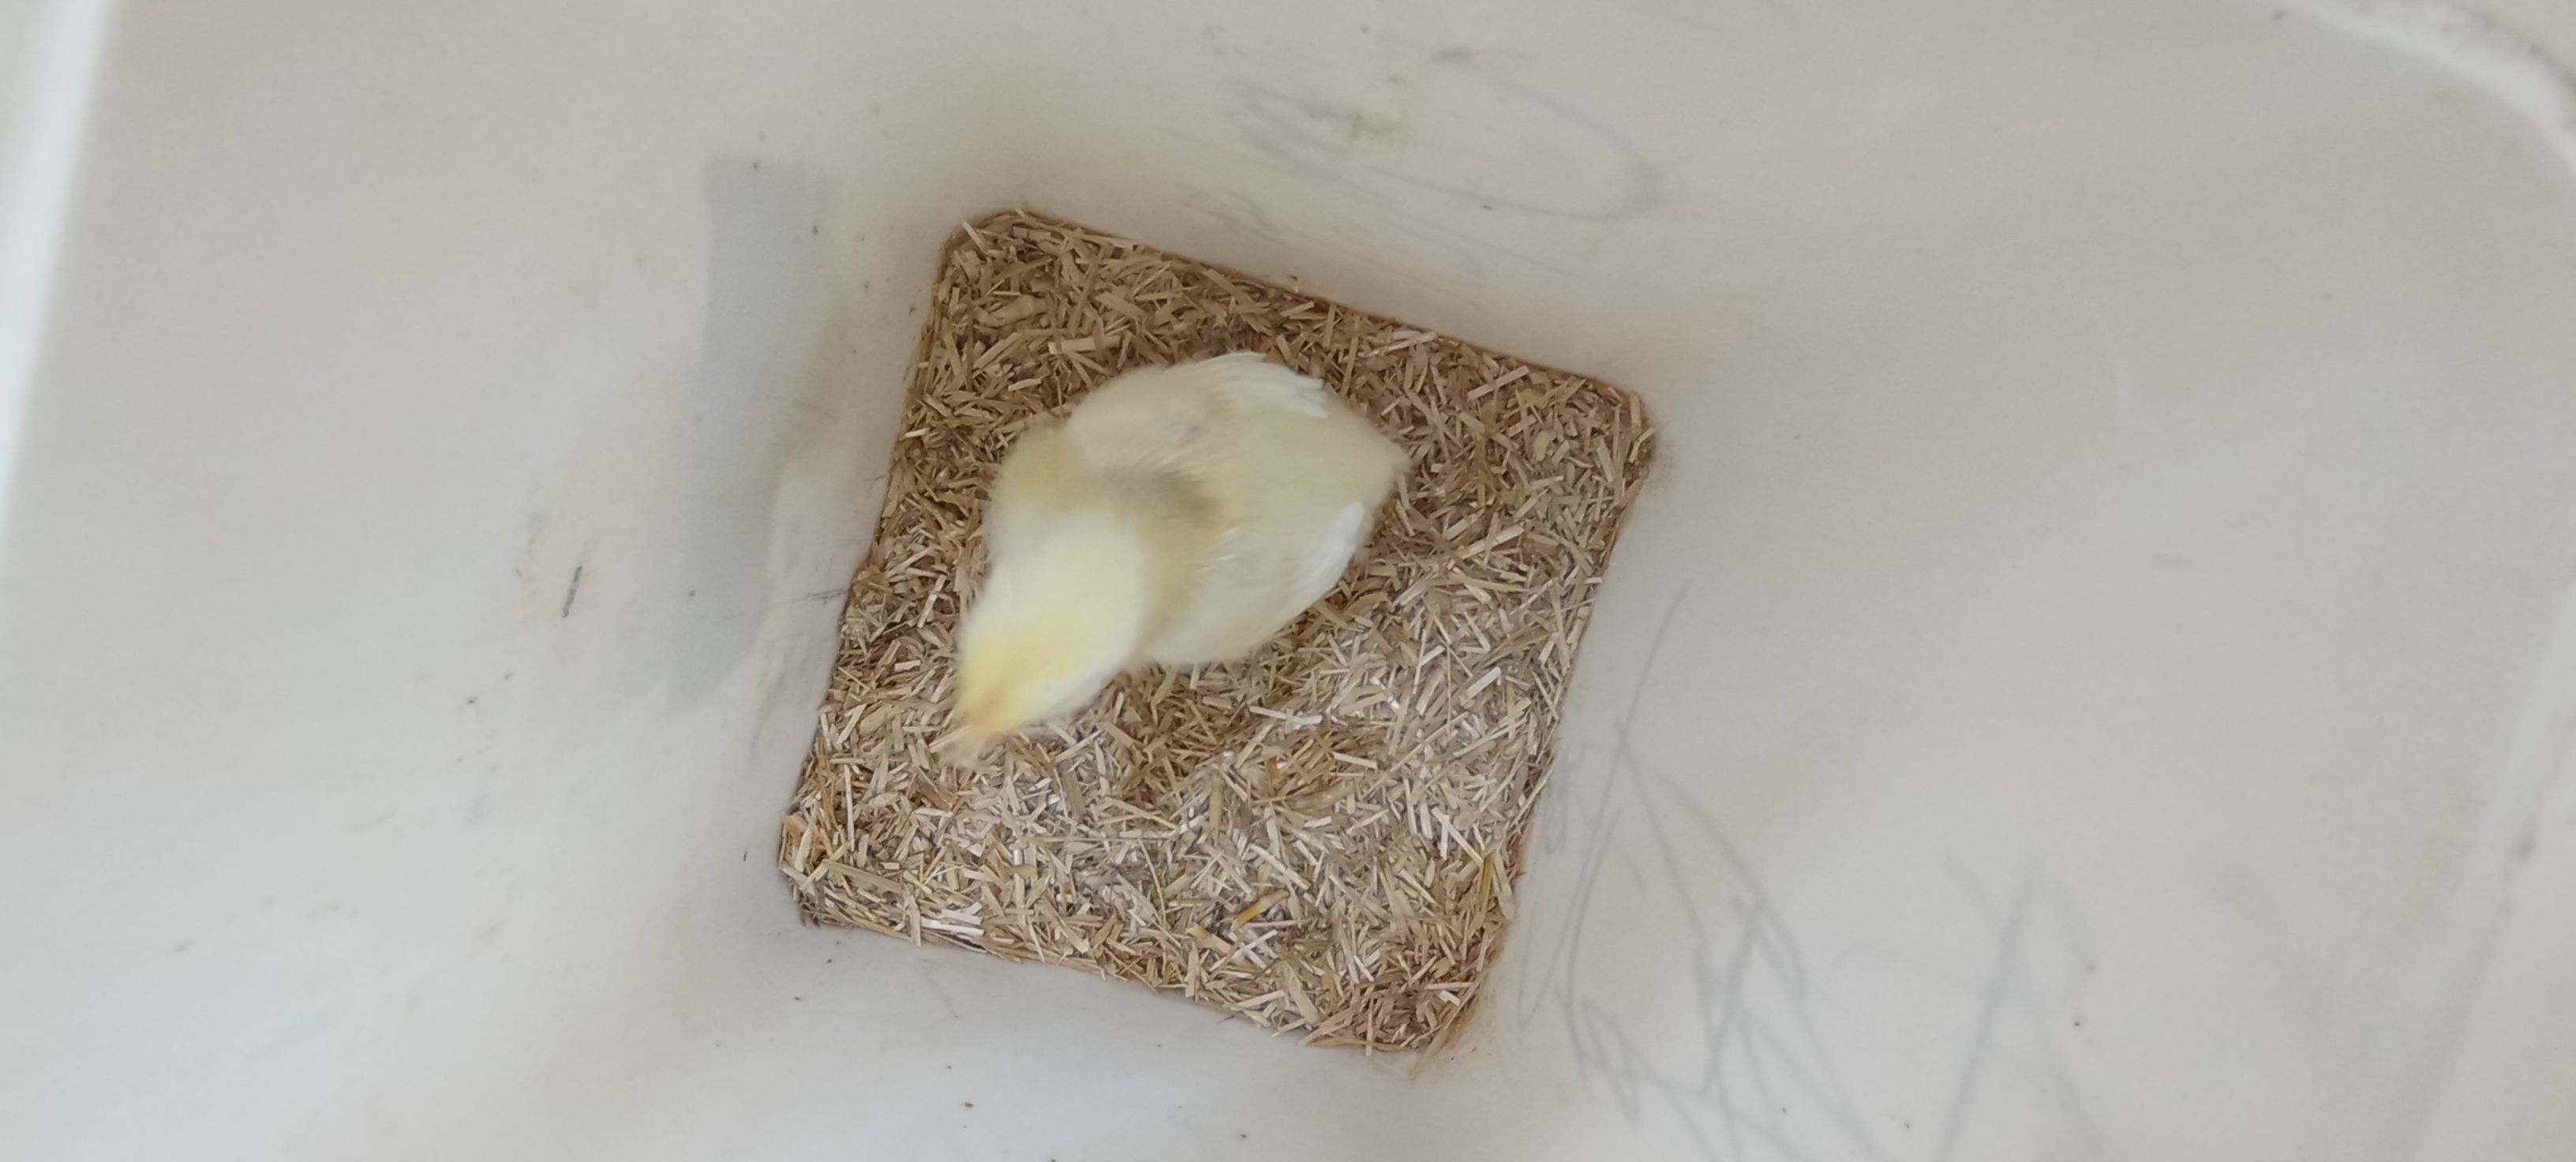
Weight: 180 g